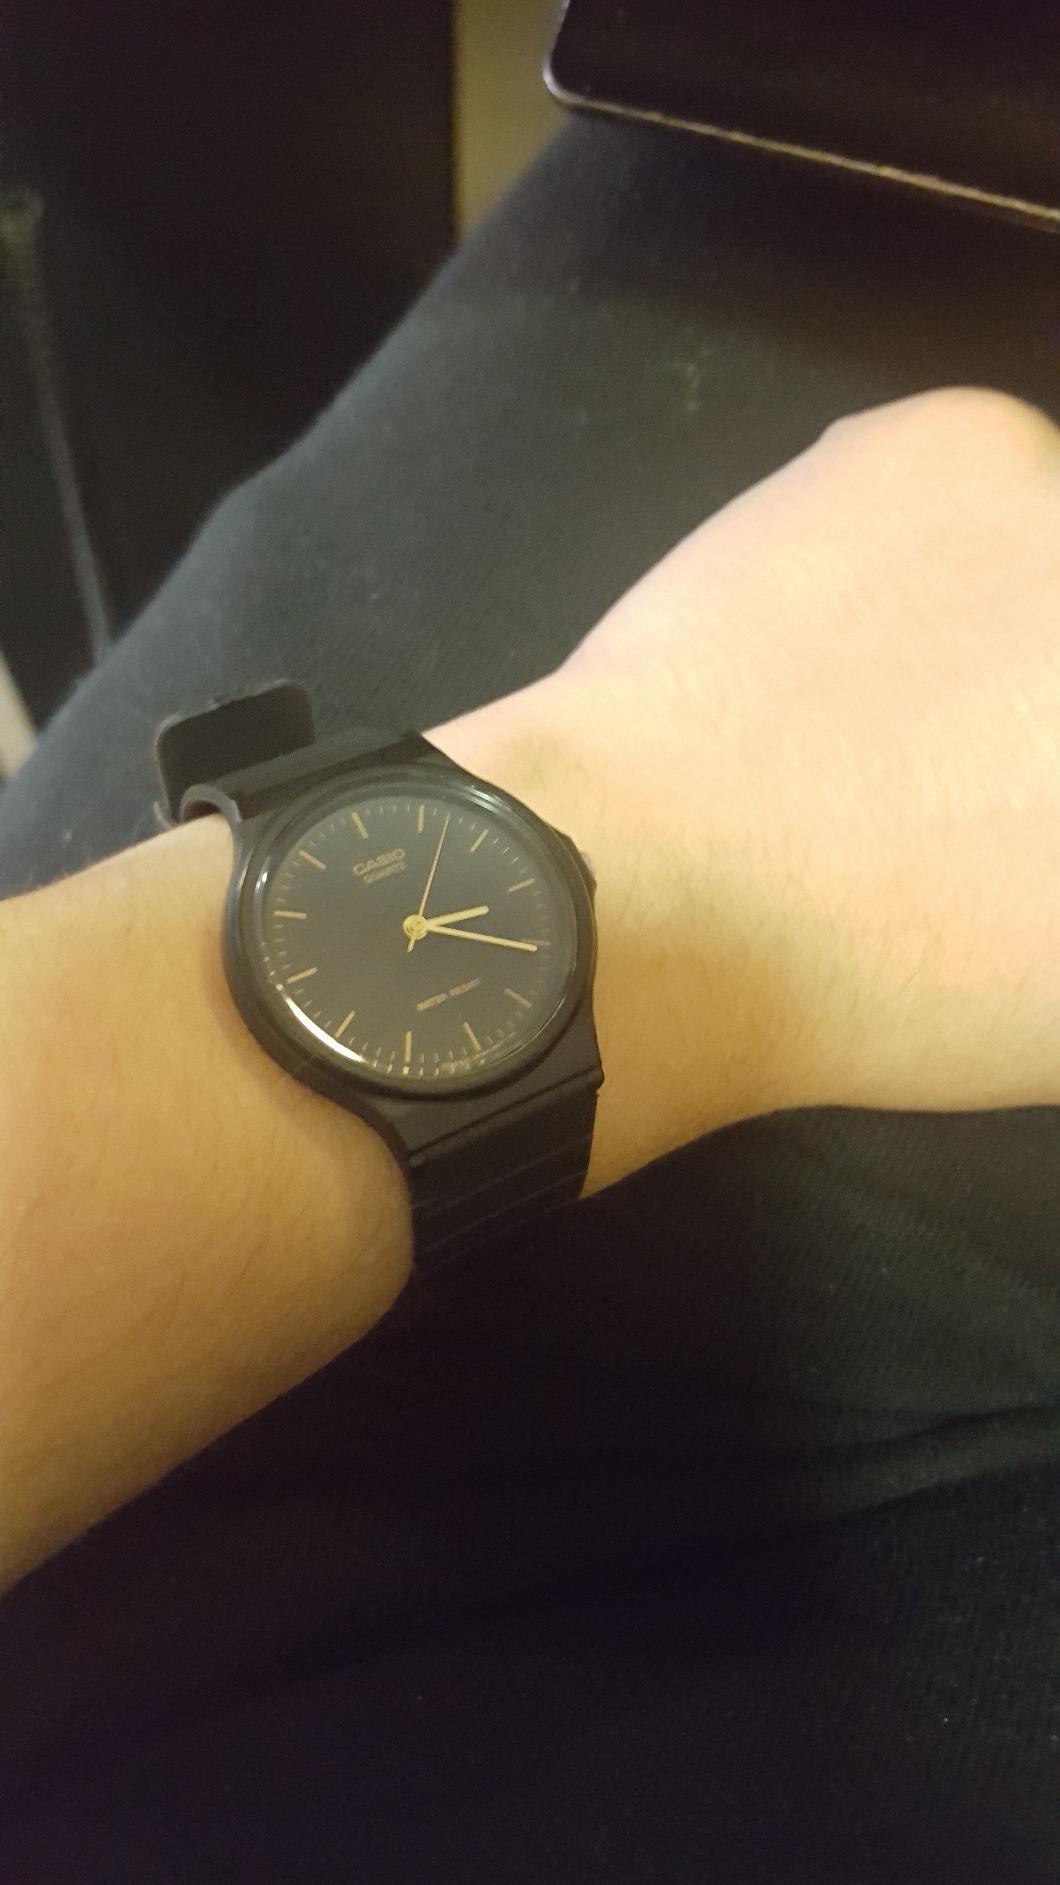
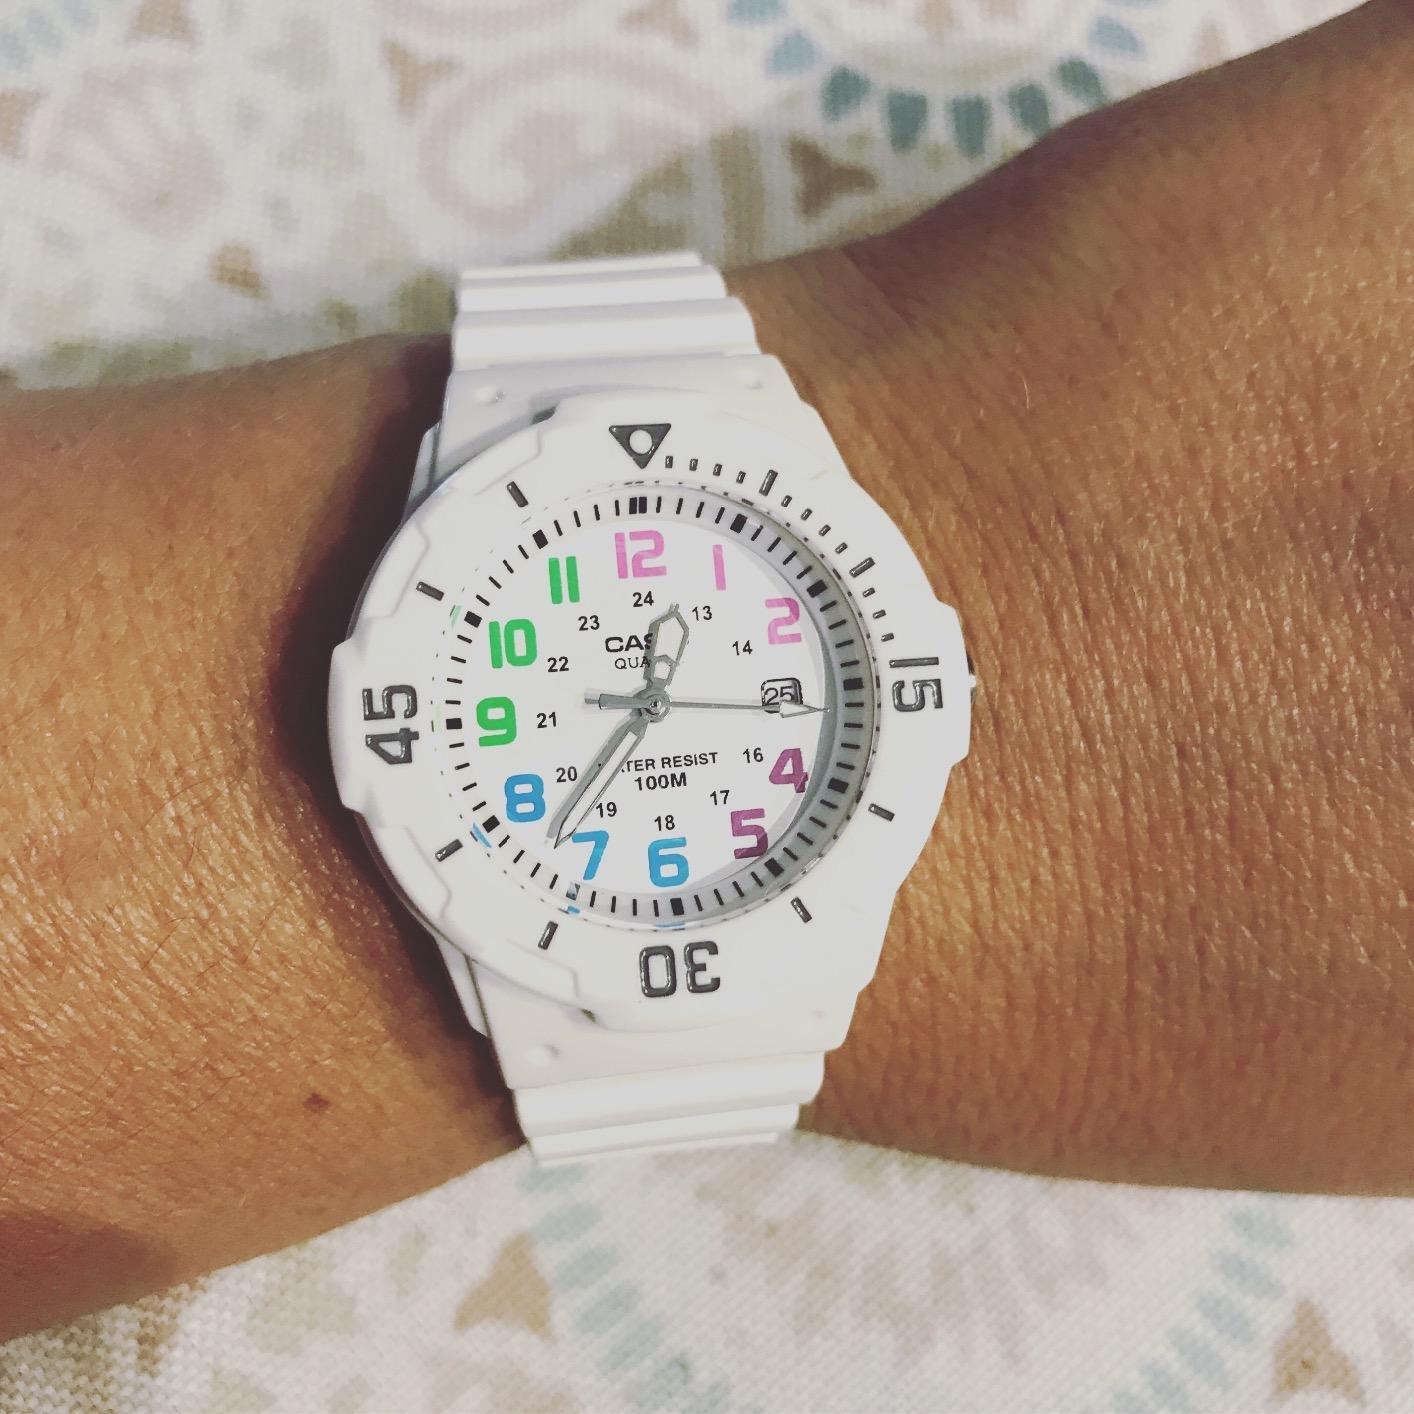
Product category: accessories_watch
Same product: no